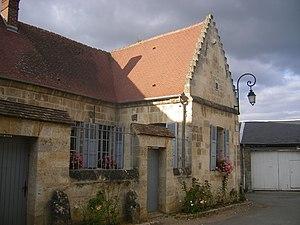
Blérancourt - Maison de Saint-Just (musée, office de tourisme)
Cet article recense les monuments historiques du nord de l'Aisne, en France.
Blérancourt est une commune française située dans le département de l'Aisne, en région Hauts-de-France.
La maison de Saint-Just est une maison située à Blérancourt, en France.
Louis Antoine Léon de Saint-Just, né le 25 août 1767 à Decize et mort guillotiné le 10 thermidor an II à Paris, place de la Révolution, est un homme politique français de la Révolution française. Plus jeune élu à la Convention nationale, Saint-Just était membre du groupe des Montagnards. Soutien indéfectible de Robespierre, il est emporté dans sa chute, le 9 thermidor.